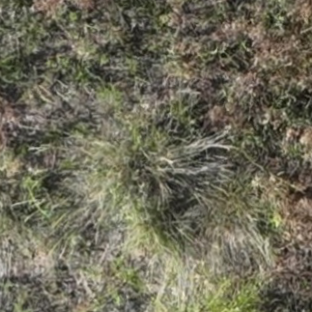
Month: july